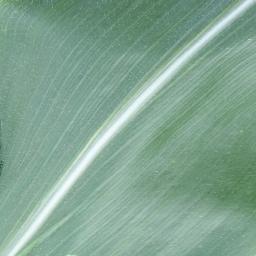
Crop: corn
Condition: (maize)_healthy